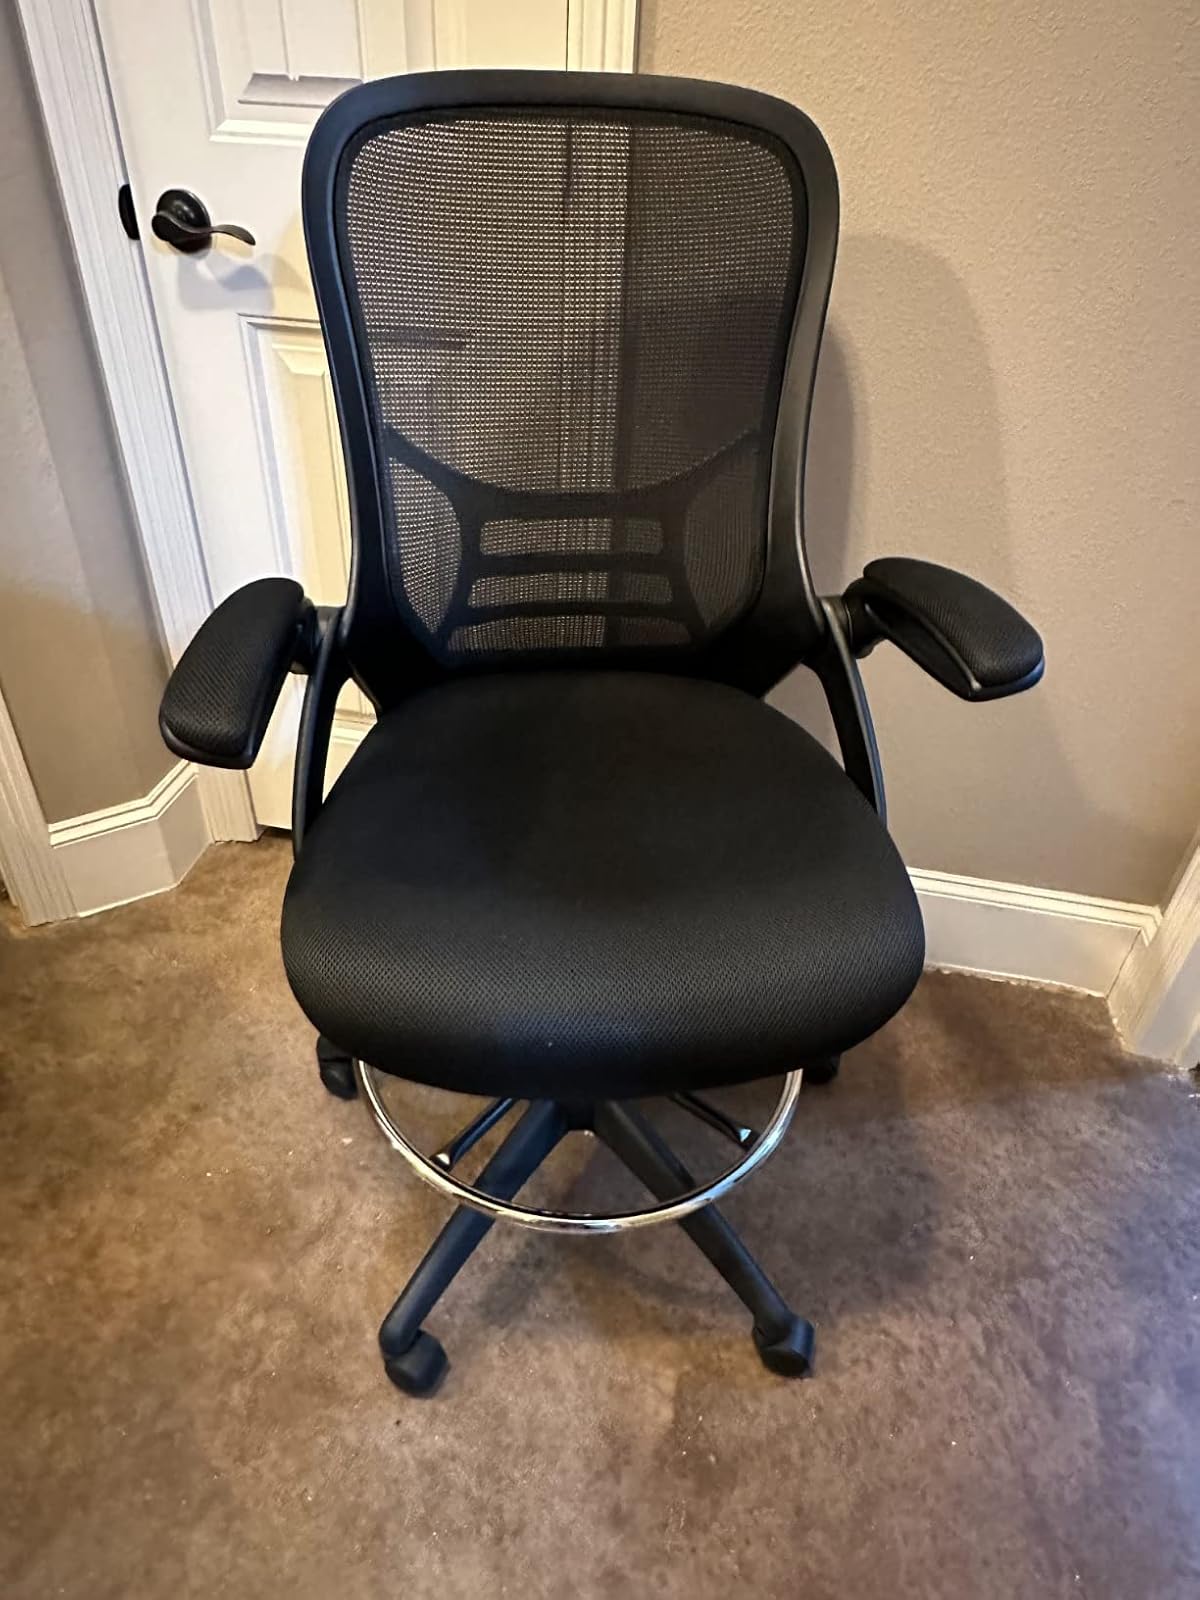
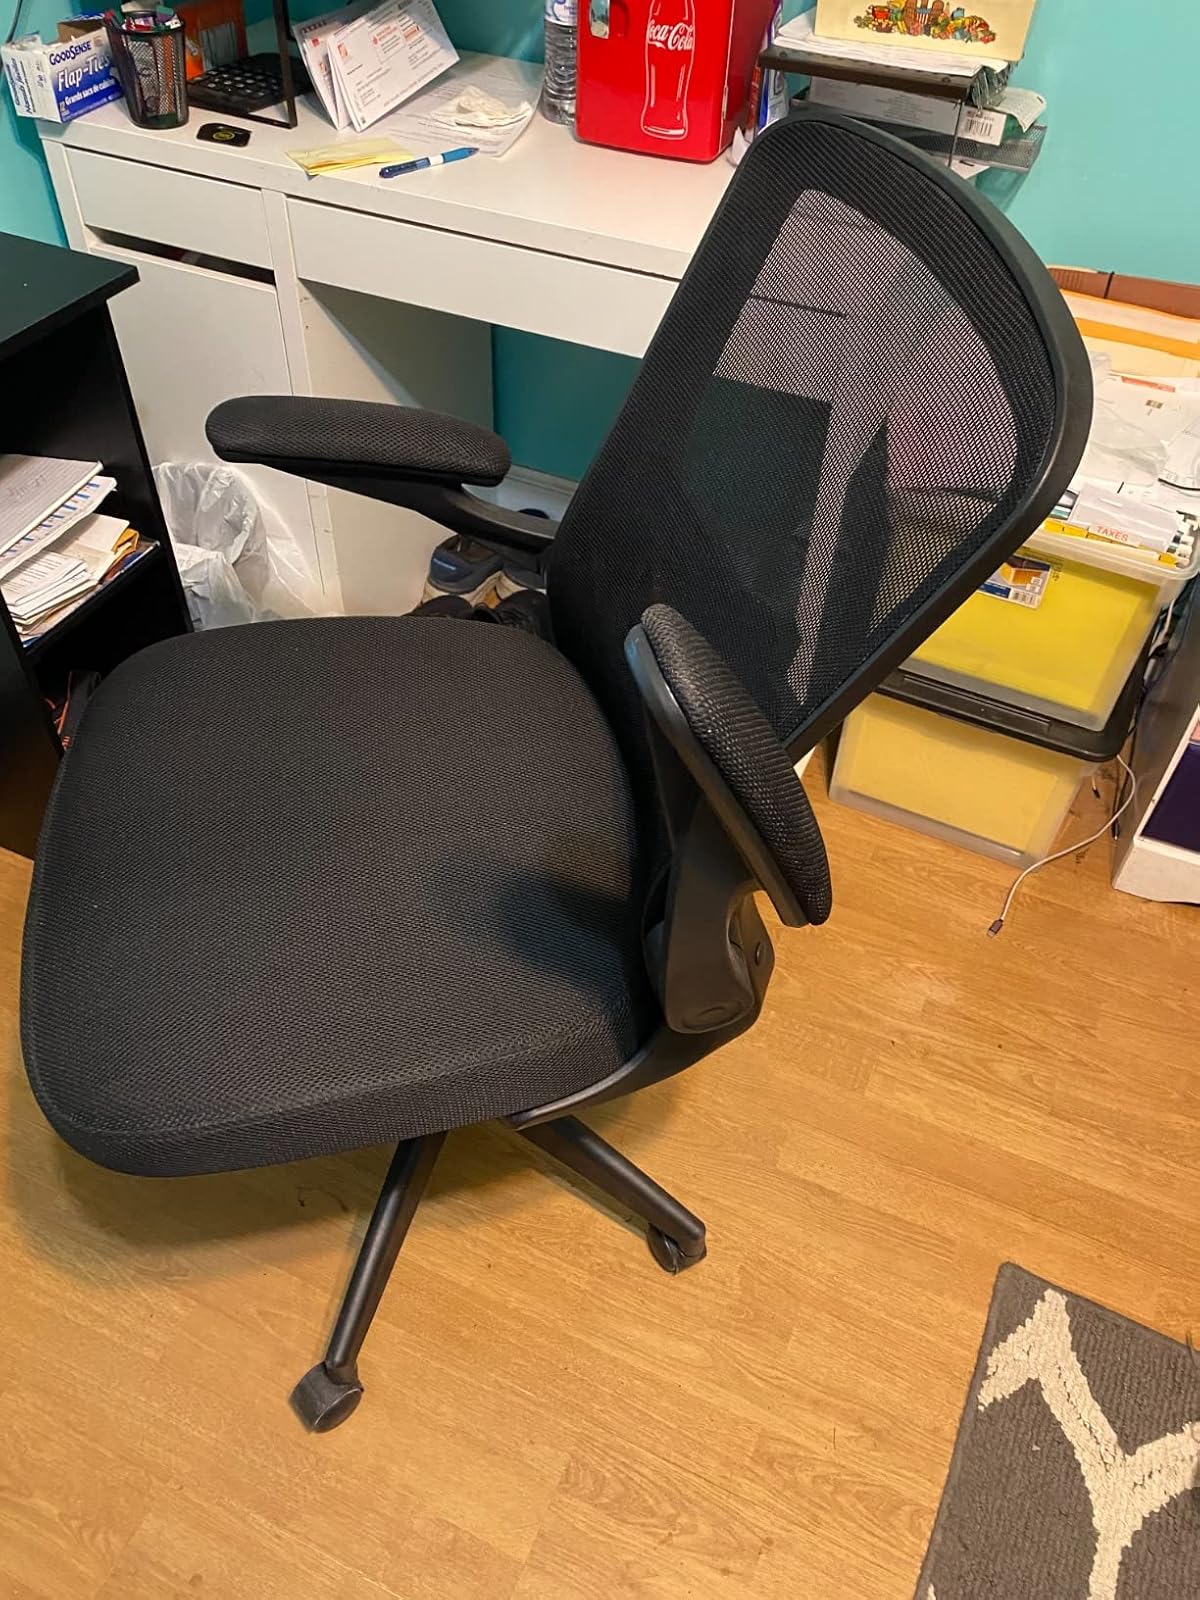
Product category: items_chair
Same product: no